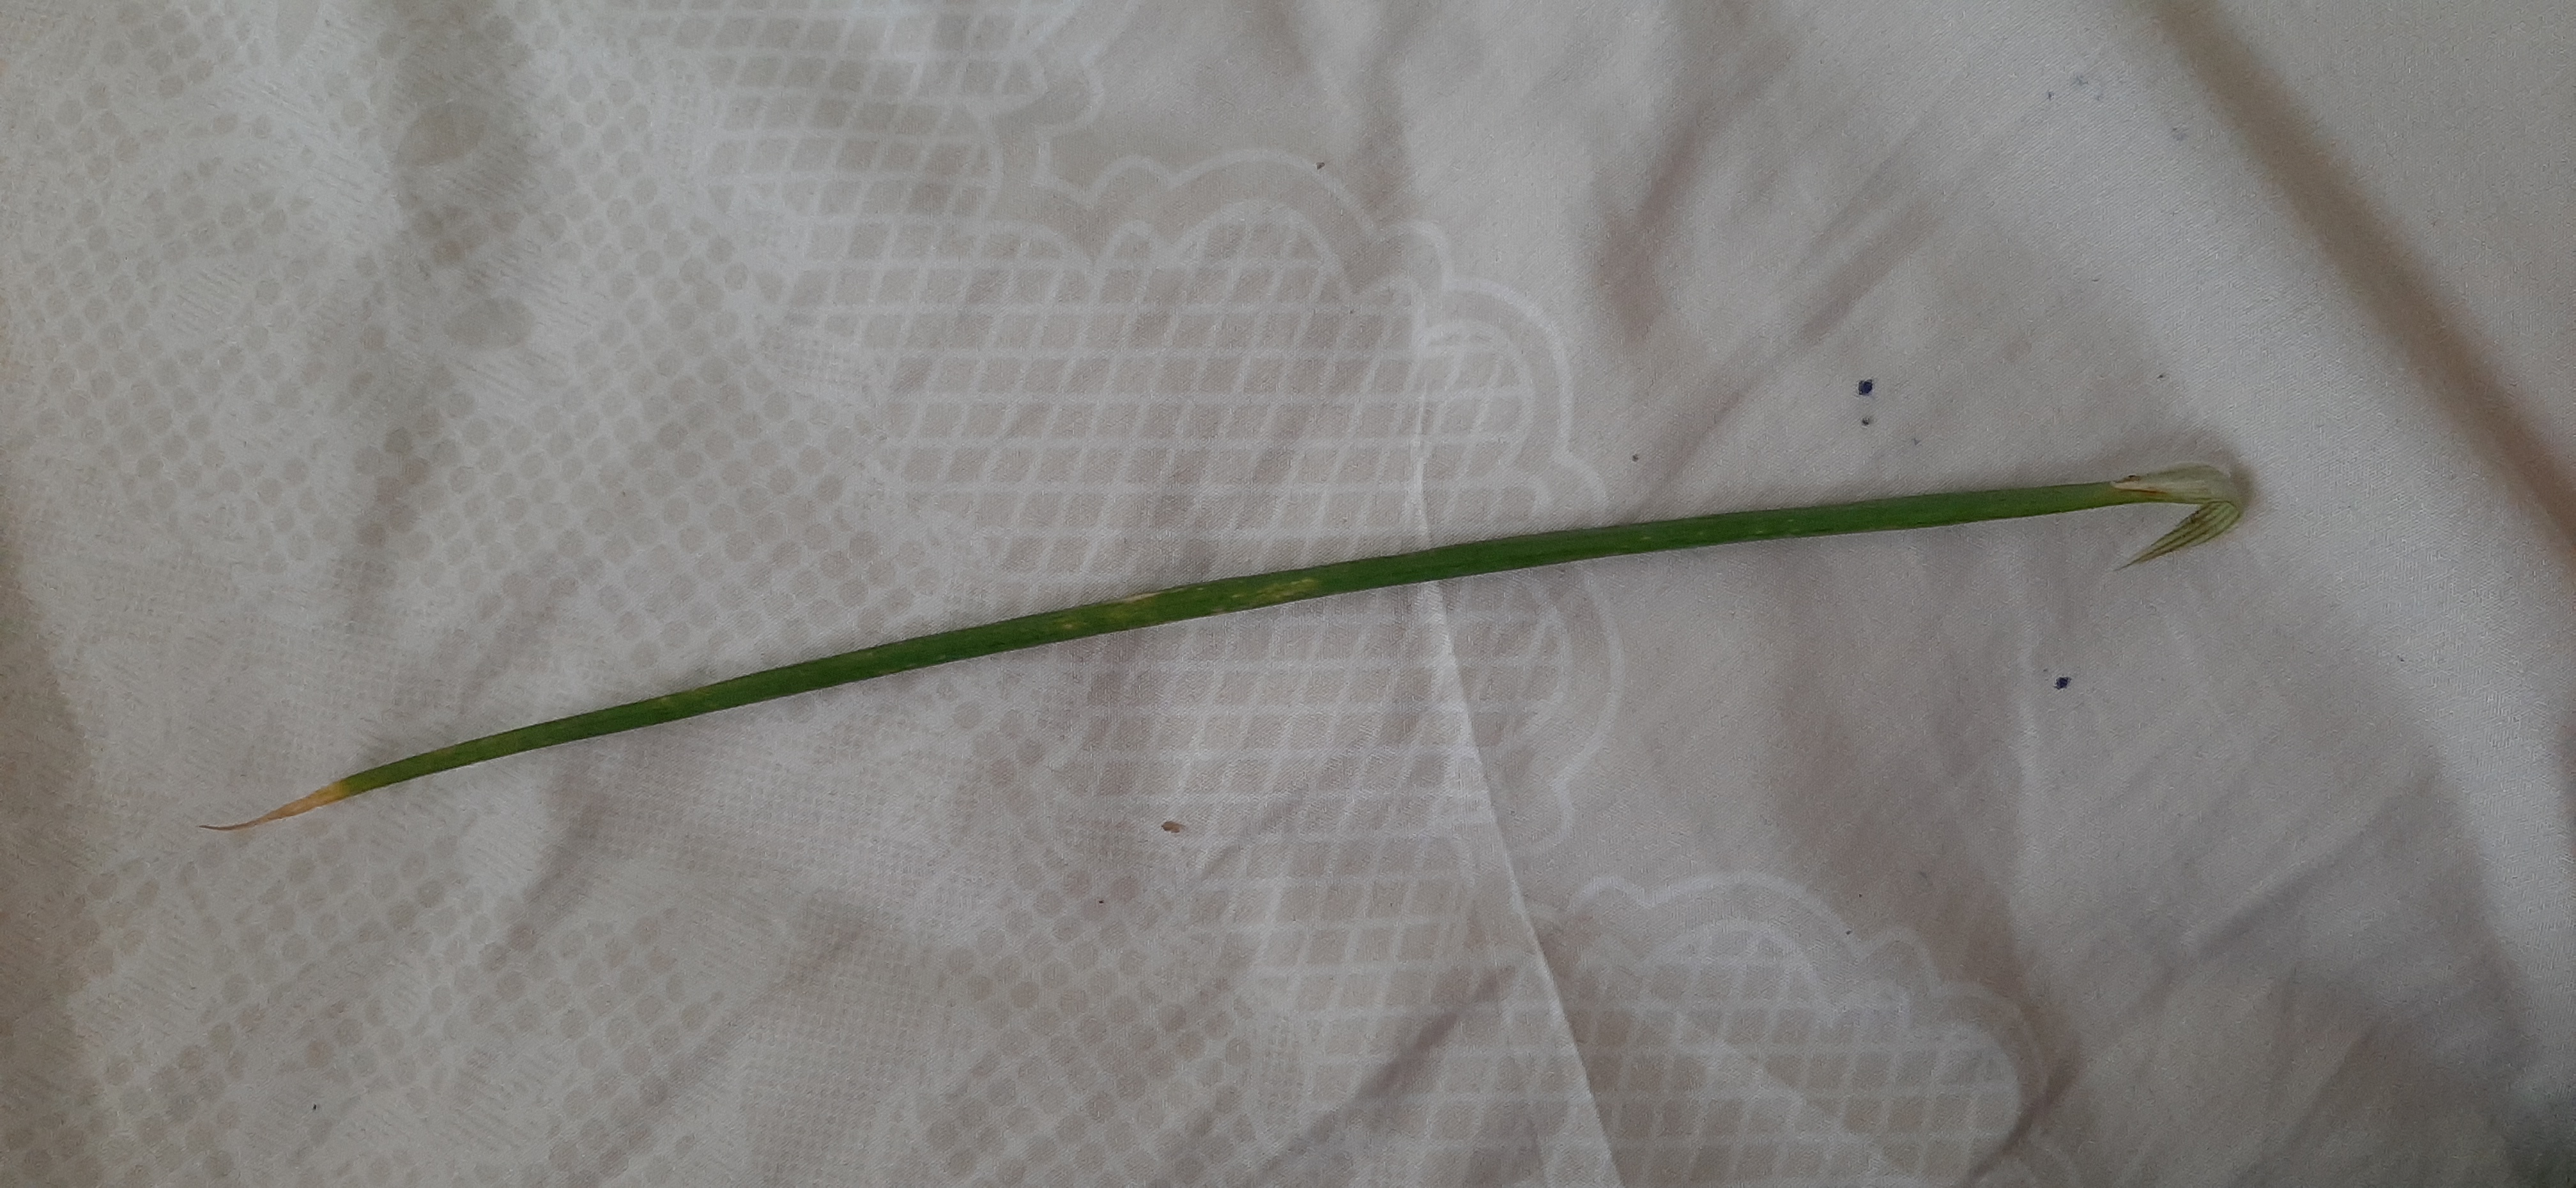
Plant: Onion